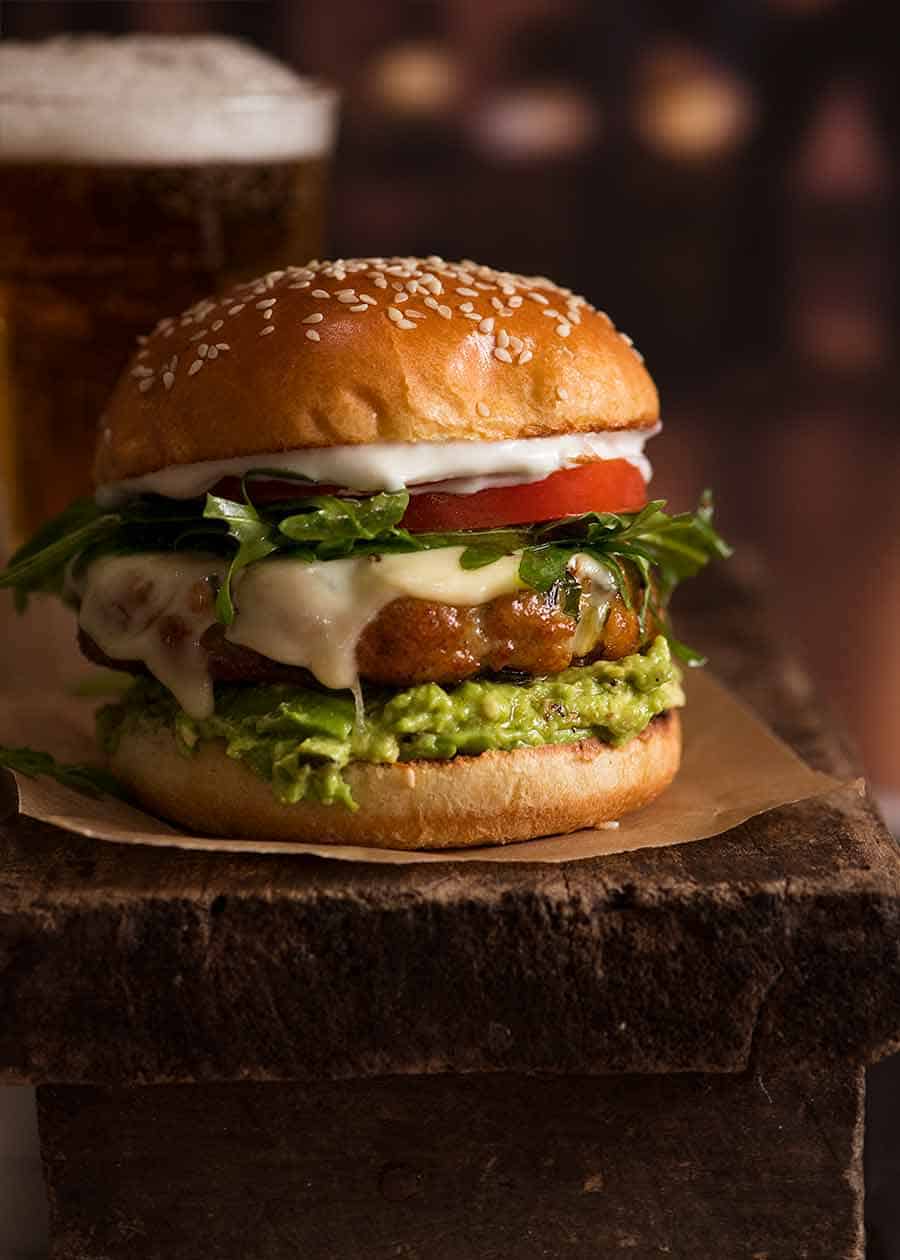
Dish: burger